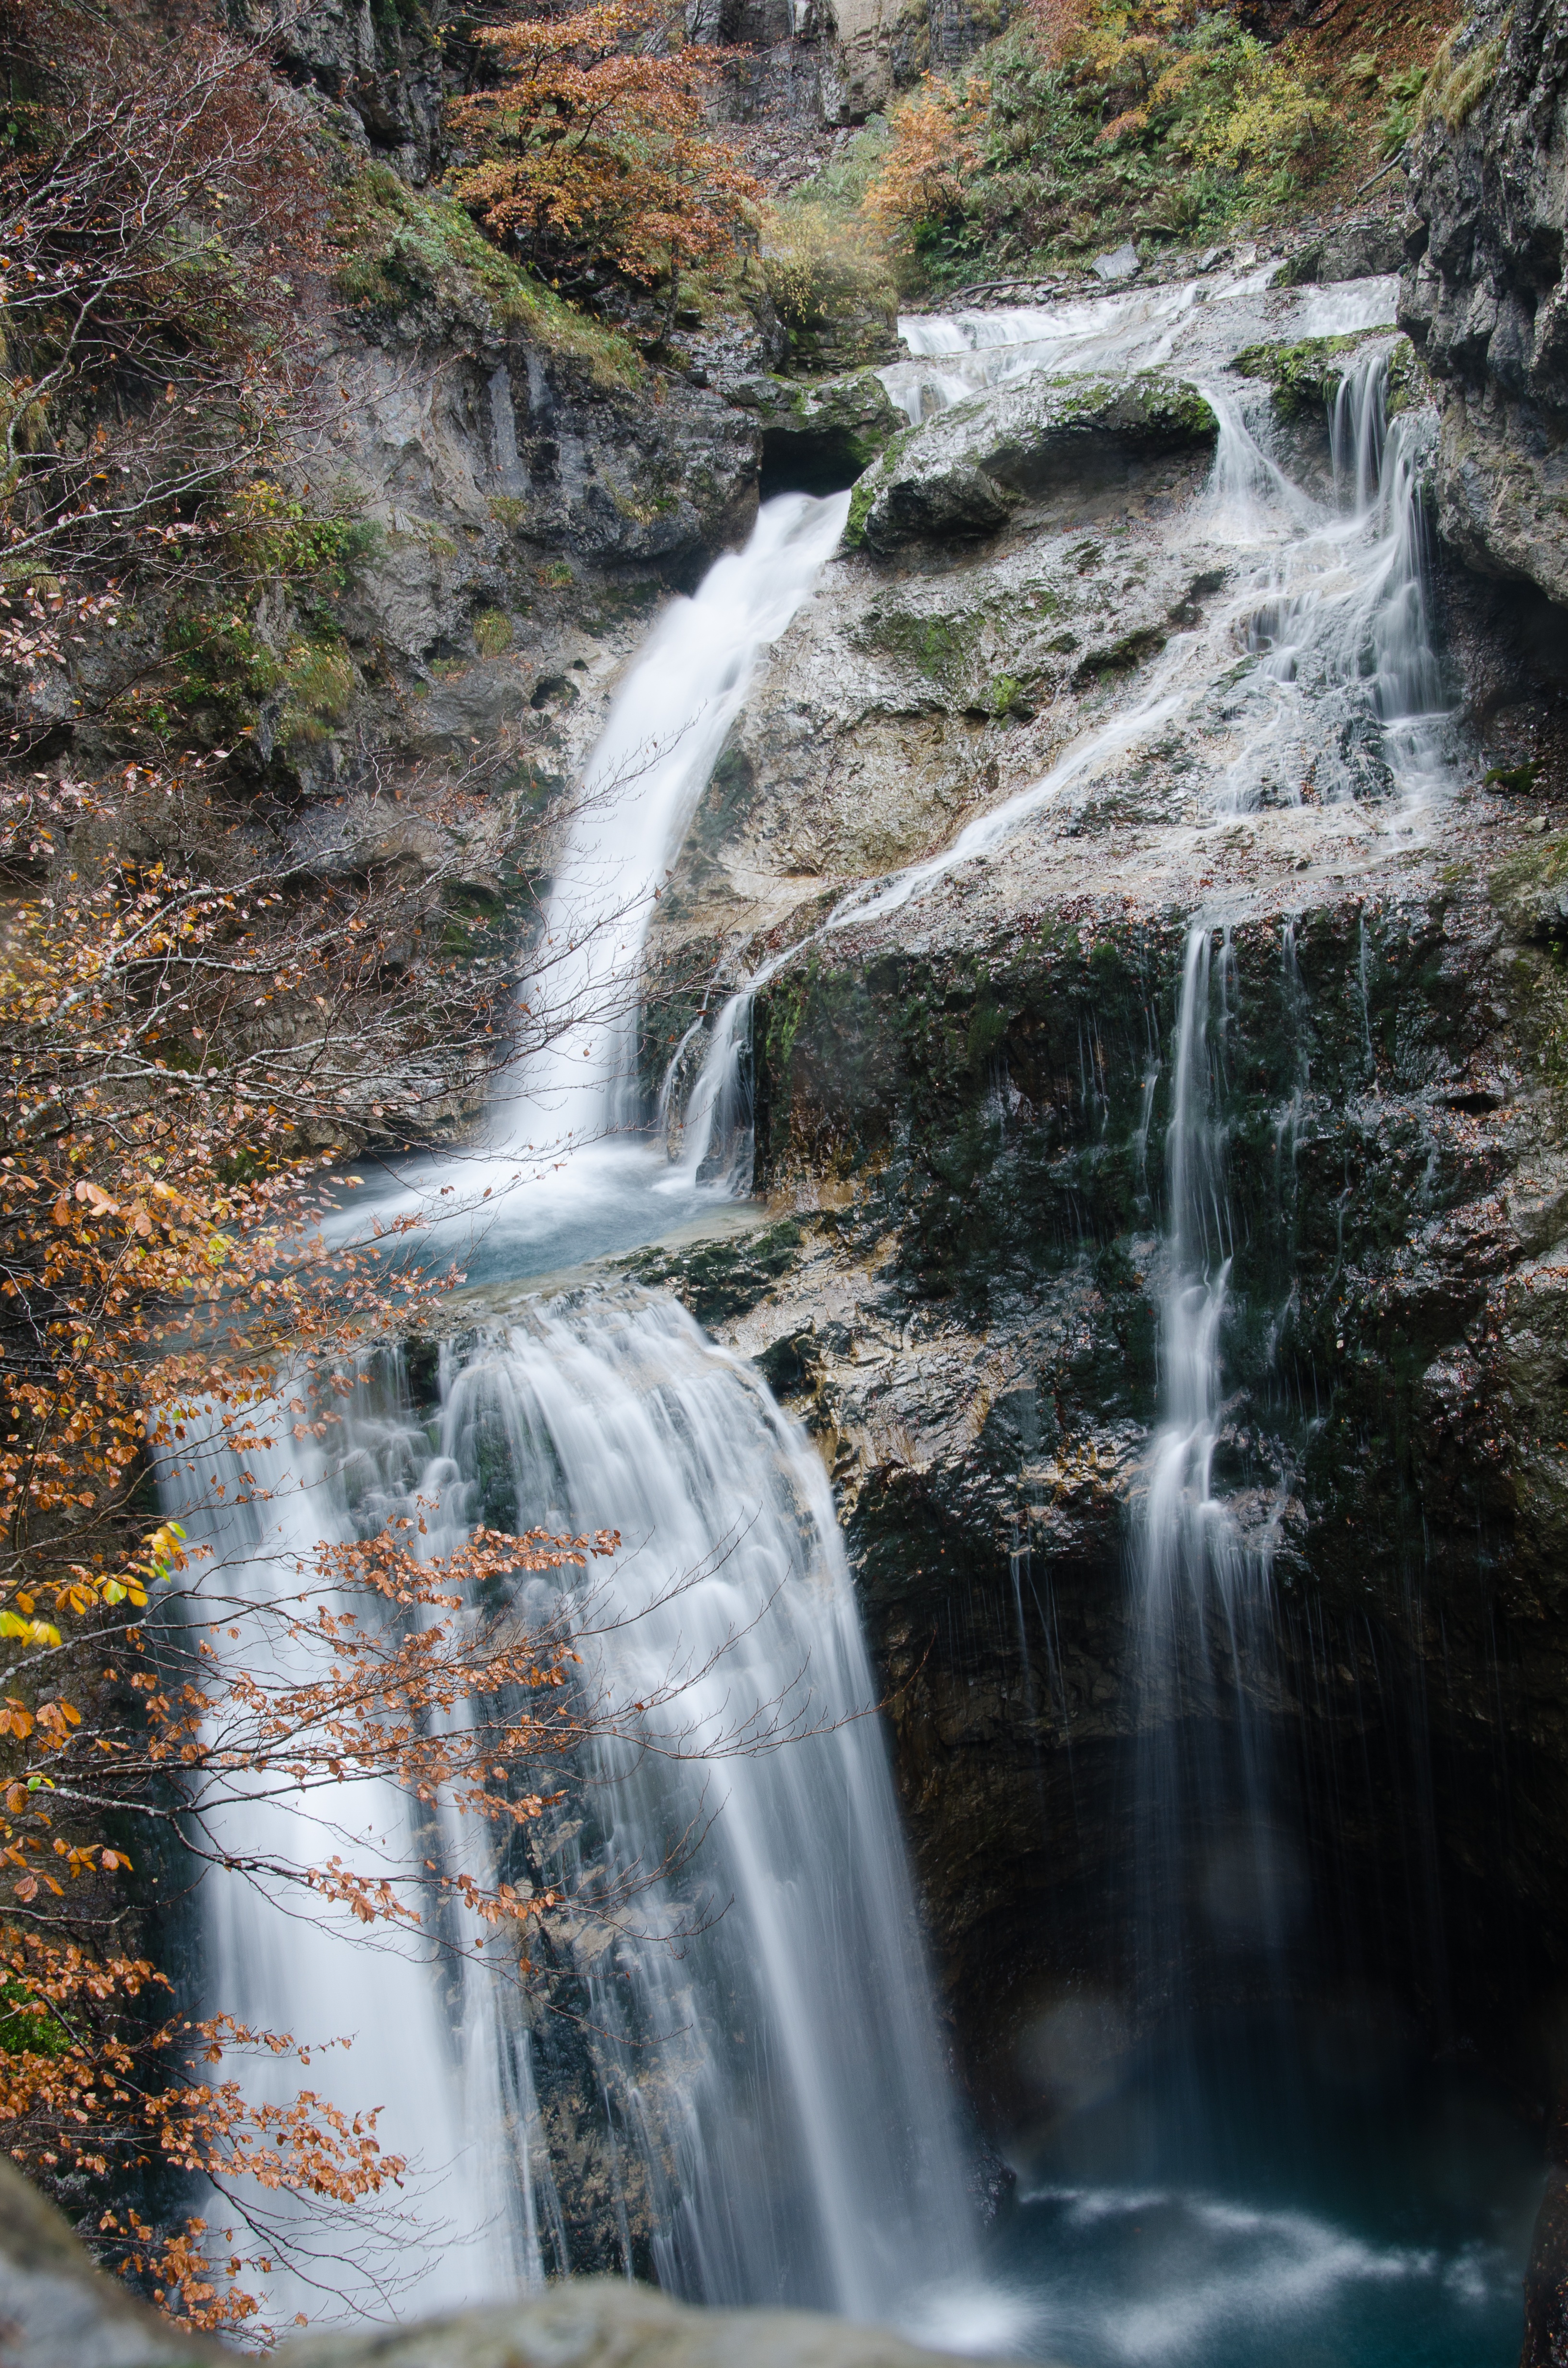
landscape, water, nature, rock, waterfall, atmosphere, river, stream, flow, autumn, drip, body of water, autumn mood, dewdrop, wasserfall, ireland, water feature, watercourse